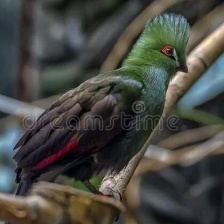
Species: GUINEA TURACO
Scientific name: TAURACO PERSA